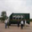
Label: truck